HMS Illustrious (R06)

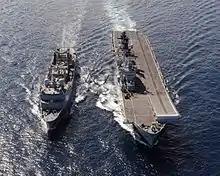
"Illustrious" takes fuel from the French supply tanker during Exercise COUGAR 13

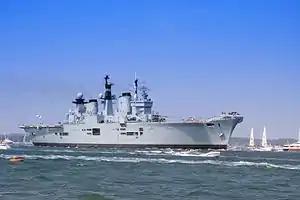
HMS "Illustrious" escorting the contestants in the 2011 Clipper Round the World Yacht Race to the start line in the Solent.

As part of Strategic Defence and Security Review, and in addition to the retirement of the Harrier force and "Illustrious"s sister ship , it was announced that a short study would be carried out to determine whether "Illustrious" or "Ocean" was the most viable helicopter platform. The decision was subsequently made to retain "Ocean" for the longer term. In May 2011 "Illustrious" was made operational after a £40 million refit, and she was handed back to the fleet after sea trials in late July 2011